RCW 106

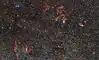
RCW 106, as photographed by the Wide Field Imager in 1999

RCW 106 is a large star-forming nebula in the Constellation Norma. RCW 106 is visible in the direction of the R103 OB association and is embedded in a 100 thousand solar mass 28 pc x 94 pc giant molecular cloud. The RCW catalogue designates the two brightest regions of this nebula as RCW 106a and RCW 106b but these do not appear to be distinct objects.